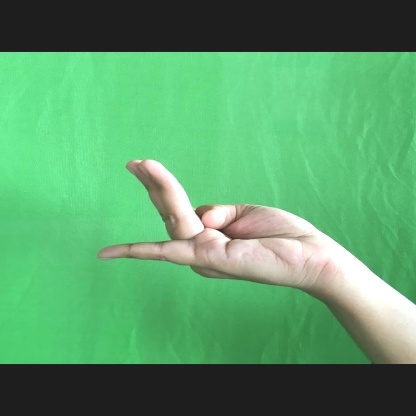
Mudra: Chaturam